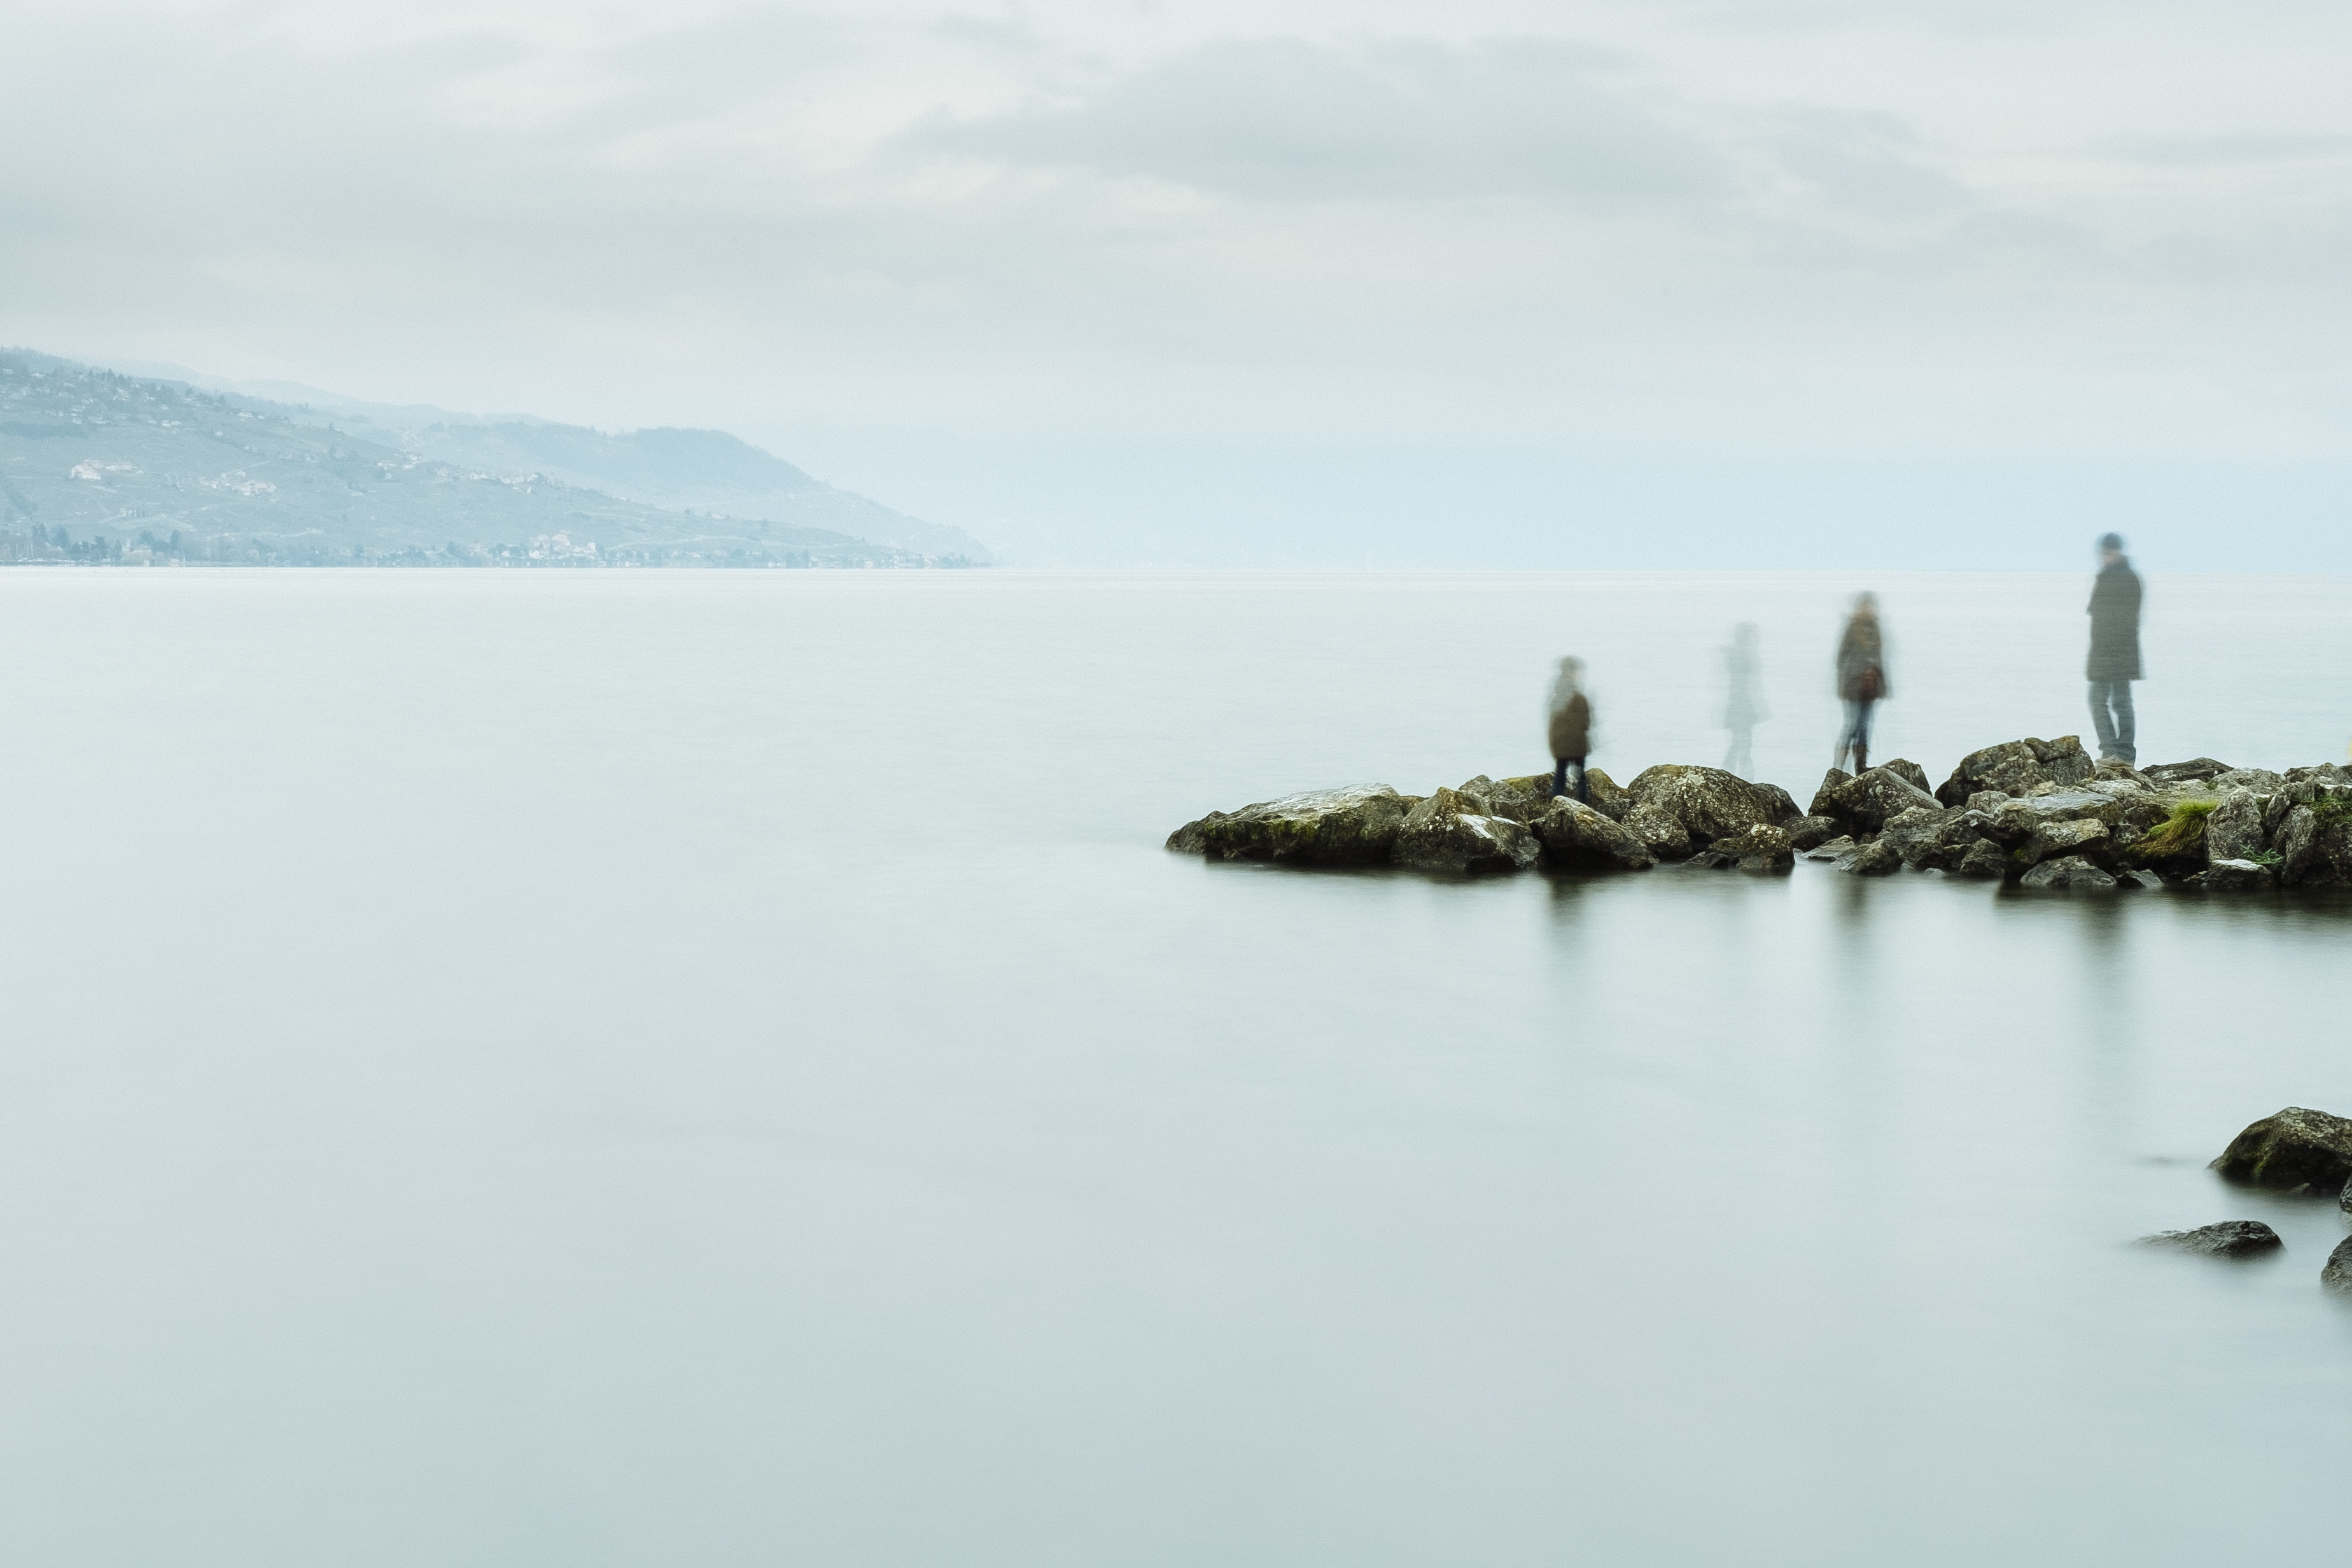
sea, coast, water, ocean, walking, snow, winter, people, shore, lake, view, motion, reflection, tranquil, smooth, calm, bay, arctic, leisure, long exposure, rainy, grey, loch, atmospheric phenomenon